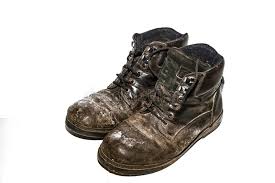
Waste category: shoes